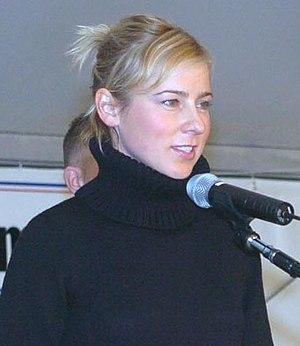
Actrice américaine Traylor Howard. Italiano: L'attrice americana Traylor Howard. Polski: Amerykańska aktorka Traylor Howard. Русский: Американская актриса Трейлор Ховард.
Natalie Jane Teeger, née Davenport, est un personnage fictif de la série américaine Monk. Elle est devenue l’assistante personnelle d’Adrian Monk, après que son ancienne assistante Sharona Fleming l’eut quitté pour aller au New Jersey. Le personnage est interprété par Traylor Howard.
Traylor Howard, née le 14 juin 1966 à Orlando, Floride, est une actrice américaine.